Uday Shankar

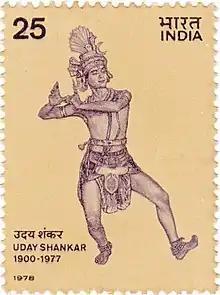
Uday Shankar on a 1978 stamp of India

Uday Shankar did not have any formal training in any of the Indian classical dance forms. Nevertheless, his presentations were creative. From a young age, he had been exposed to both Indian classical dance and folk dance, as well as to ballet during his stay in Europe. He decided to bring elements of both styles together to create a new dance, which he called Hi-dance. He went on to translate classical Indian dance forms and their iconography to dance movements, after studying the Rajput painting and Mughal painting styles at the British Museum. Further, during his stay in Britain, he came across several performing artists, subsequently when he left for Rome on the 'Prix de Rome' scholarship of the French Government, for advanced studies in art.